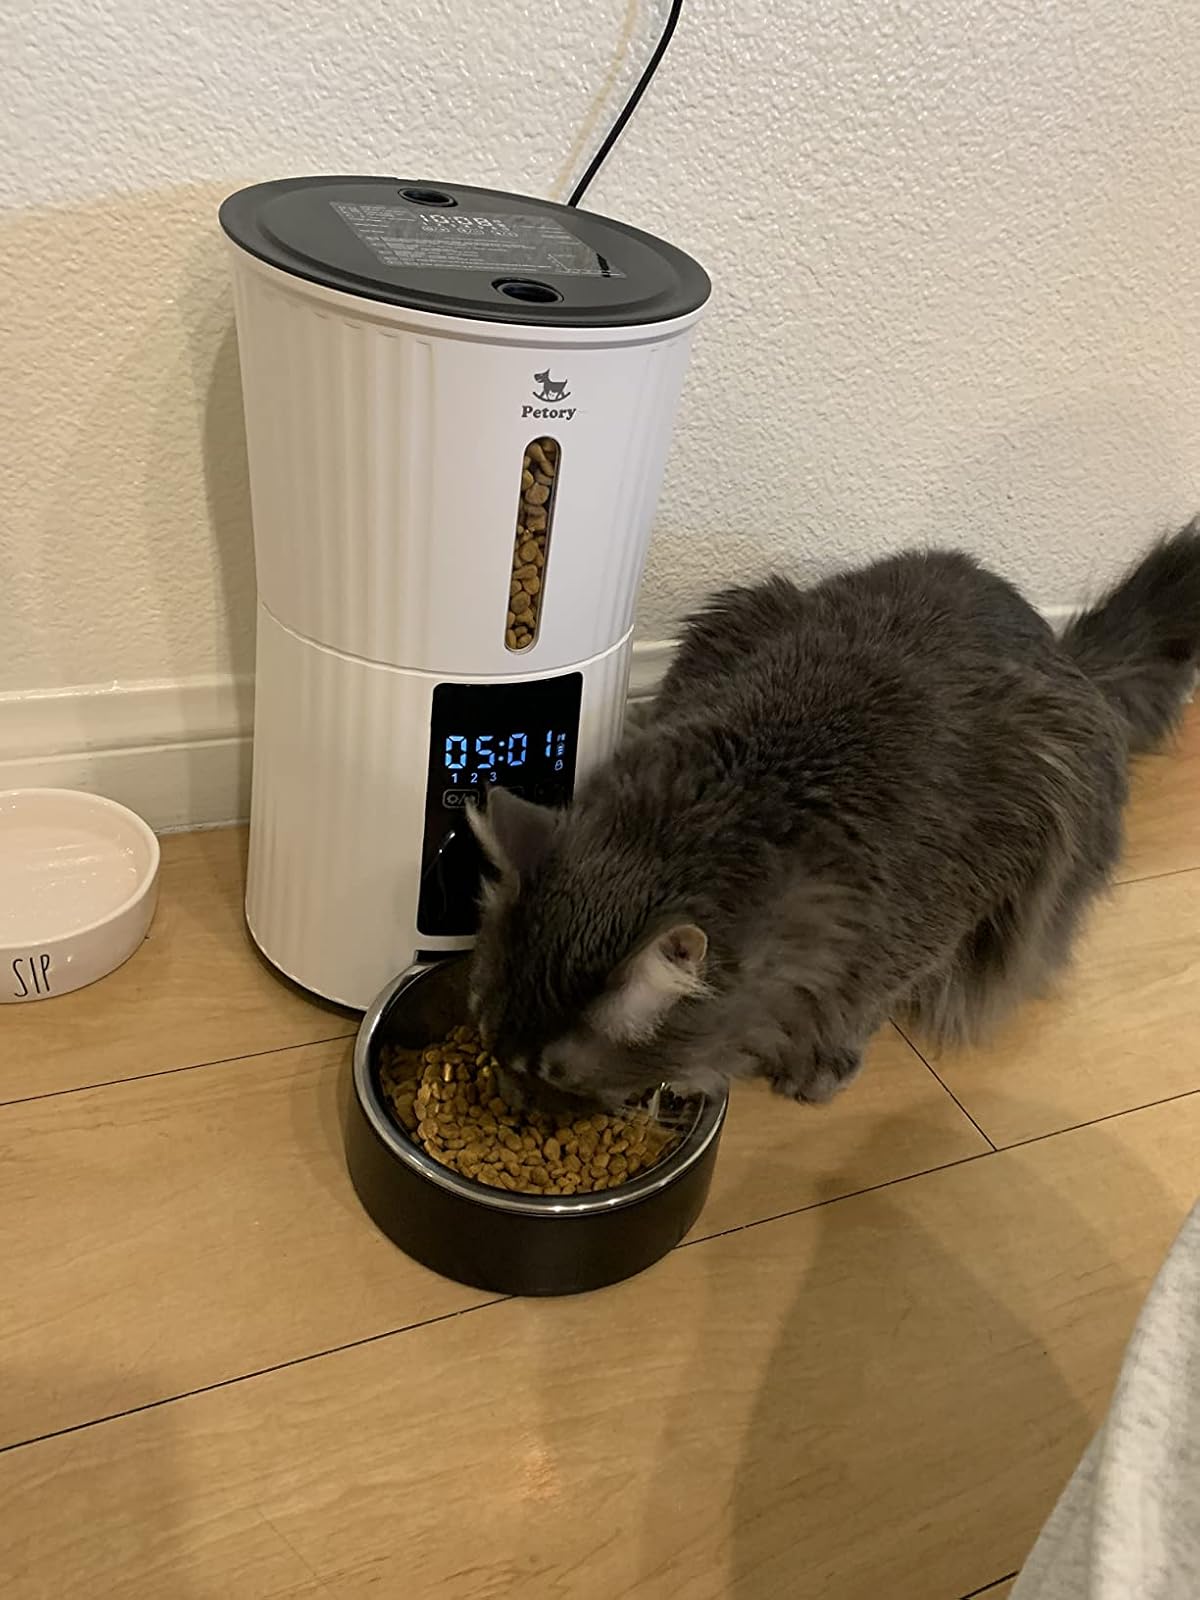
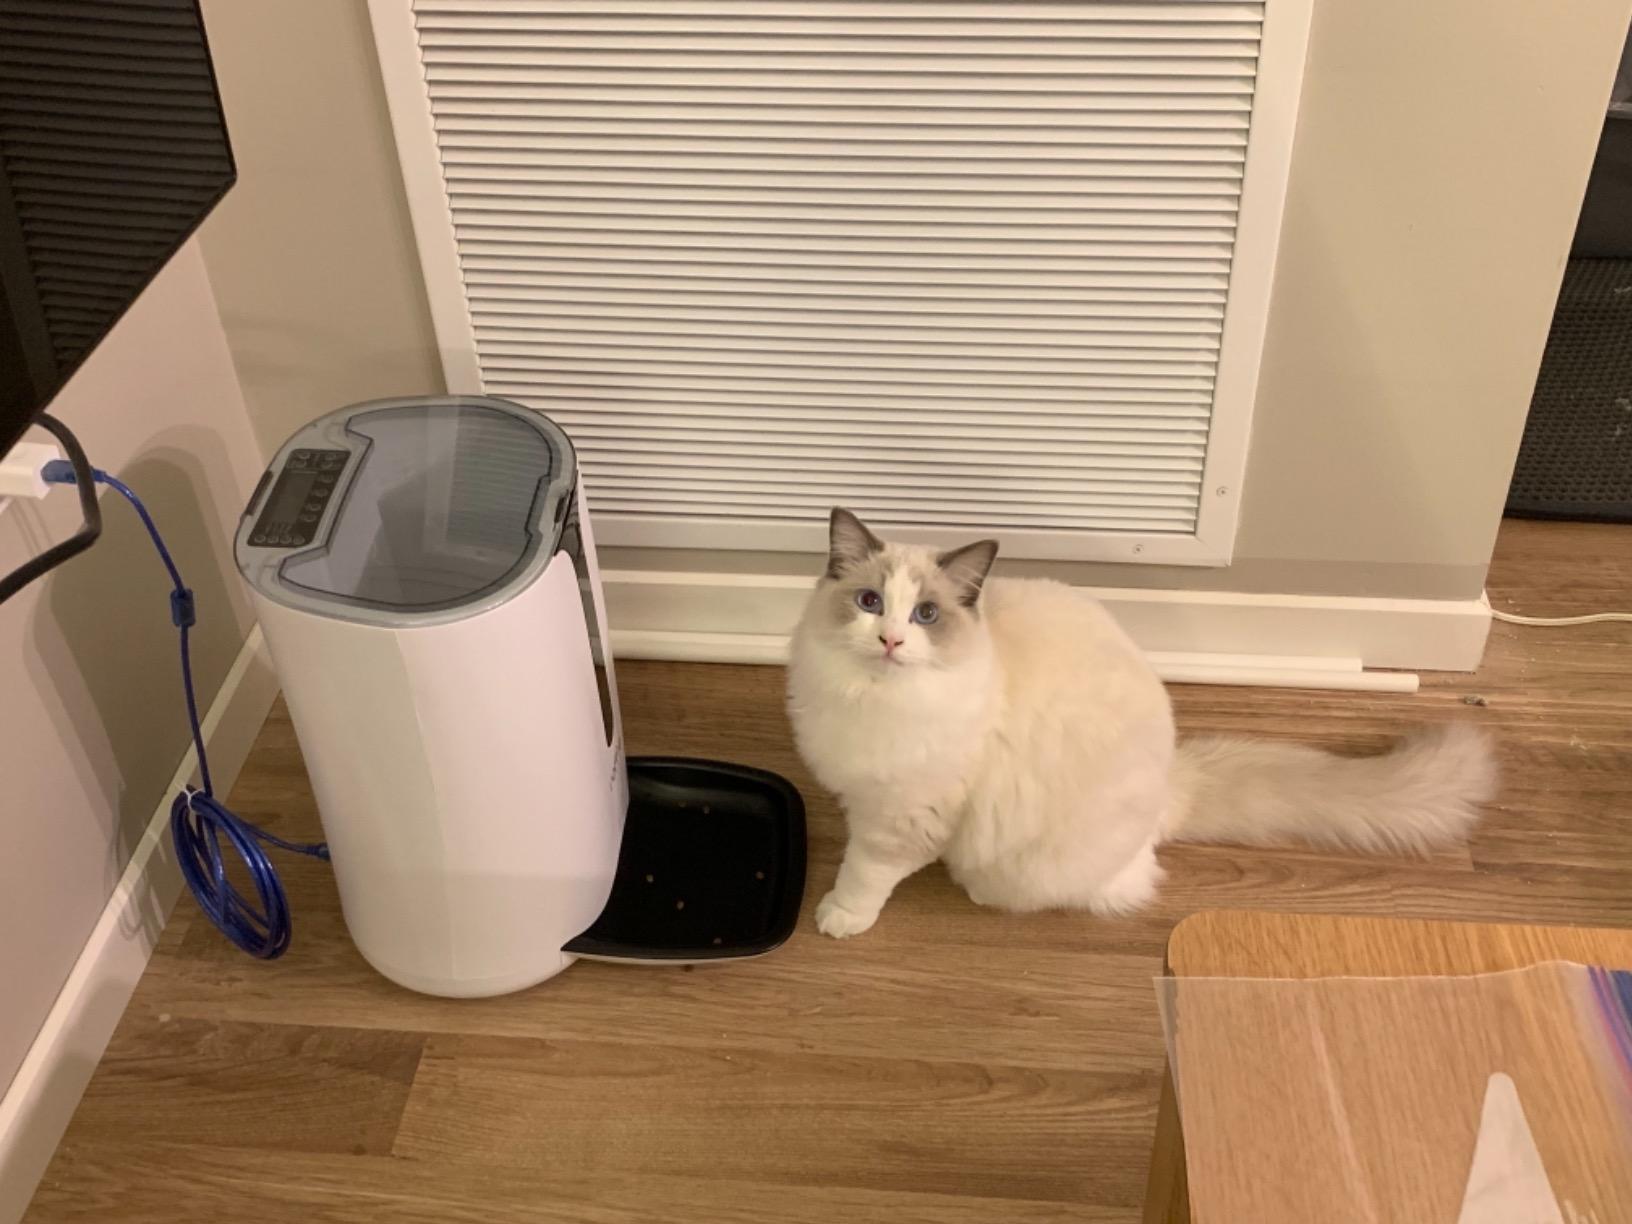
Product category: items_feeder
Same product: no